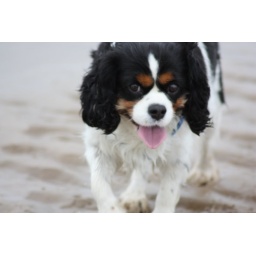
A day on the Freshfields near Liverpool with our inlaws, their dog Jas and our spaniel (Maggie) and pug (Parker).